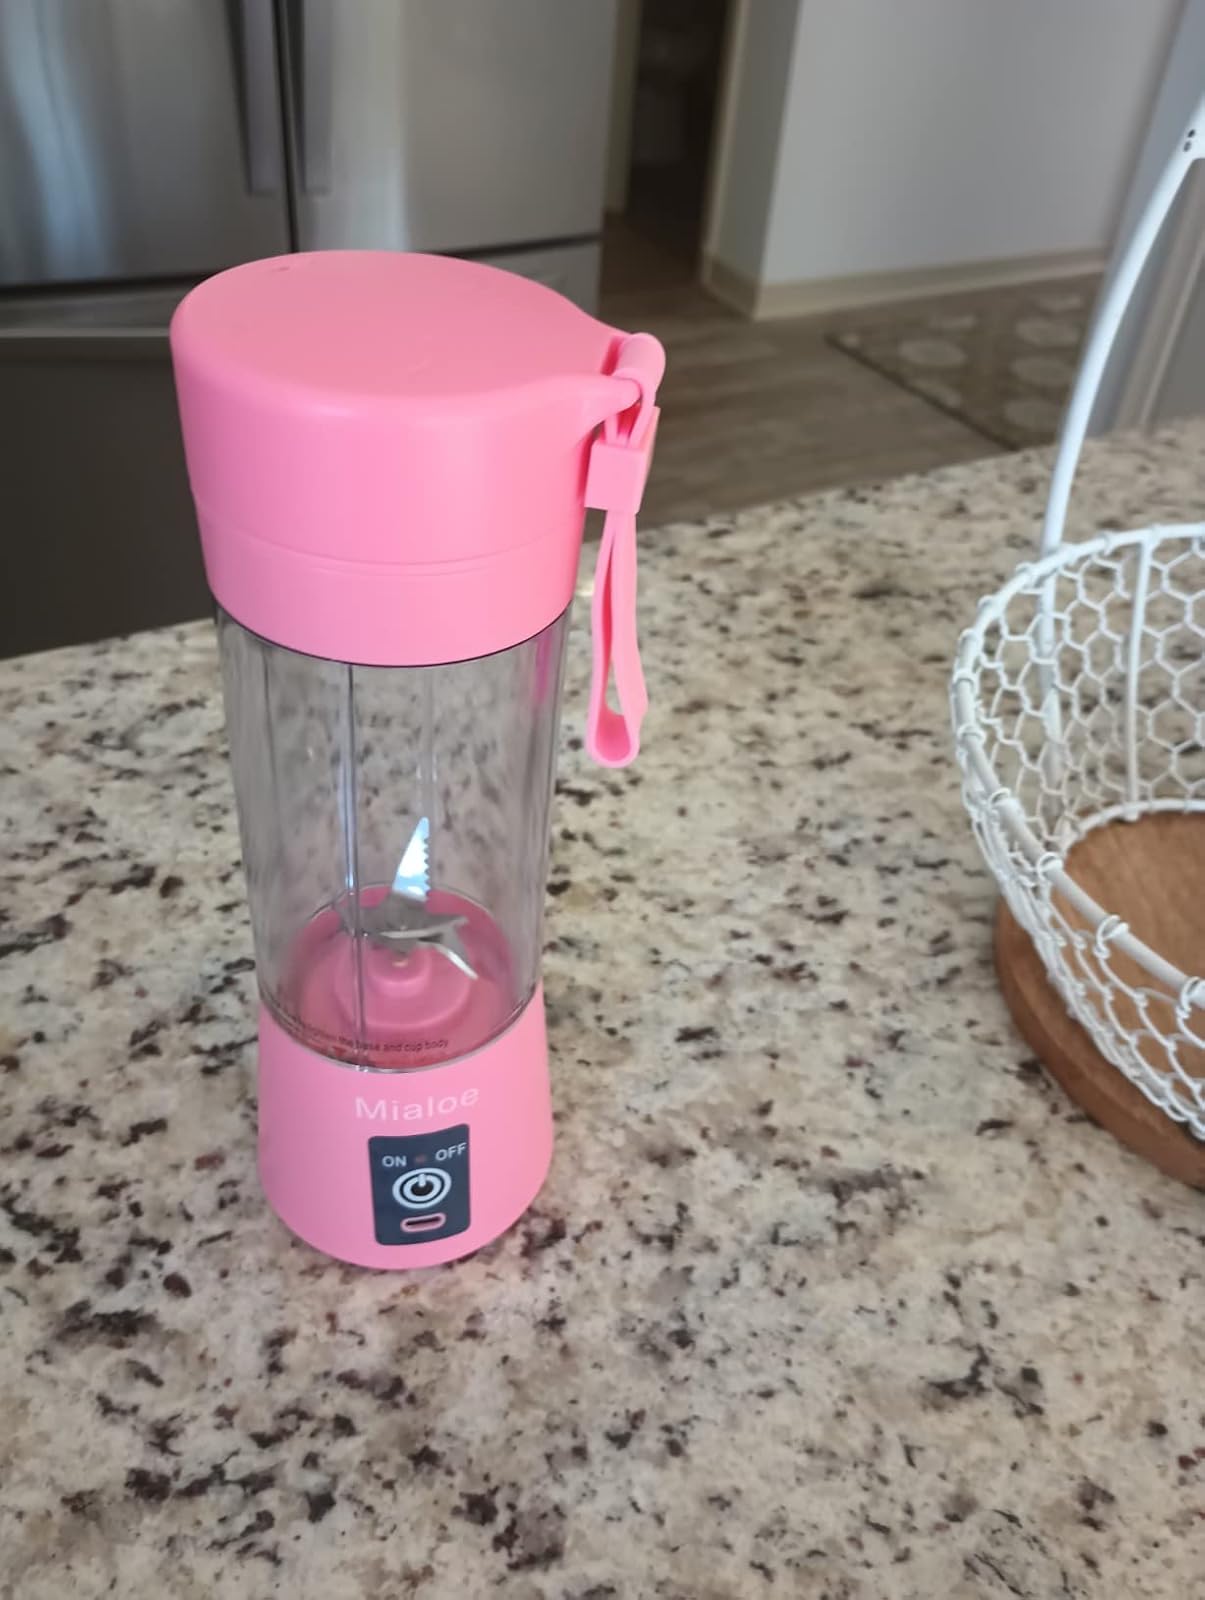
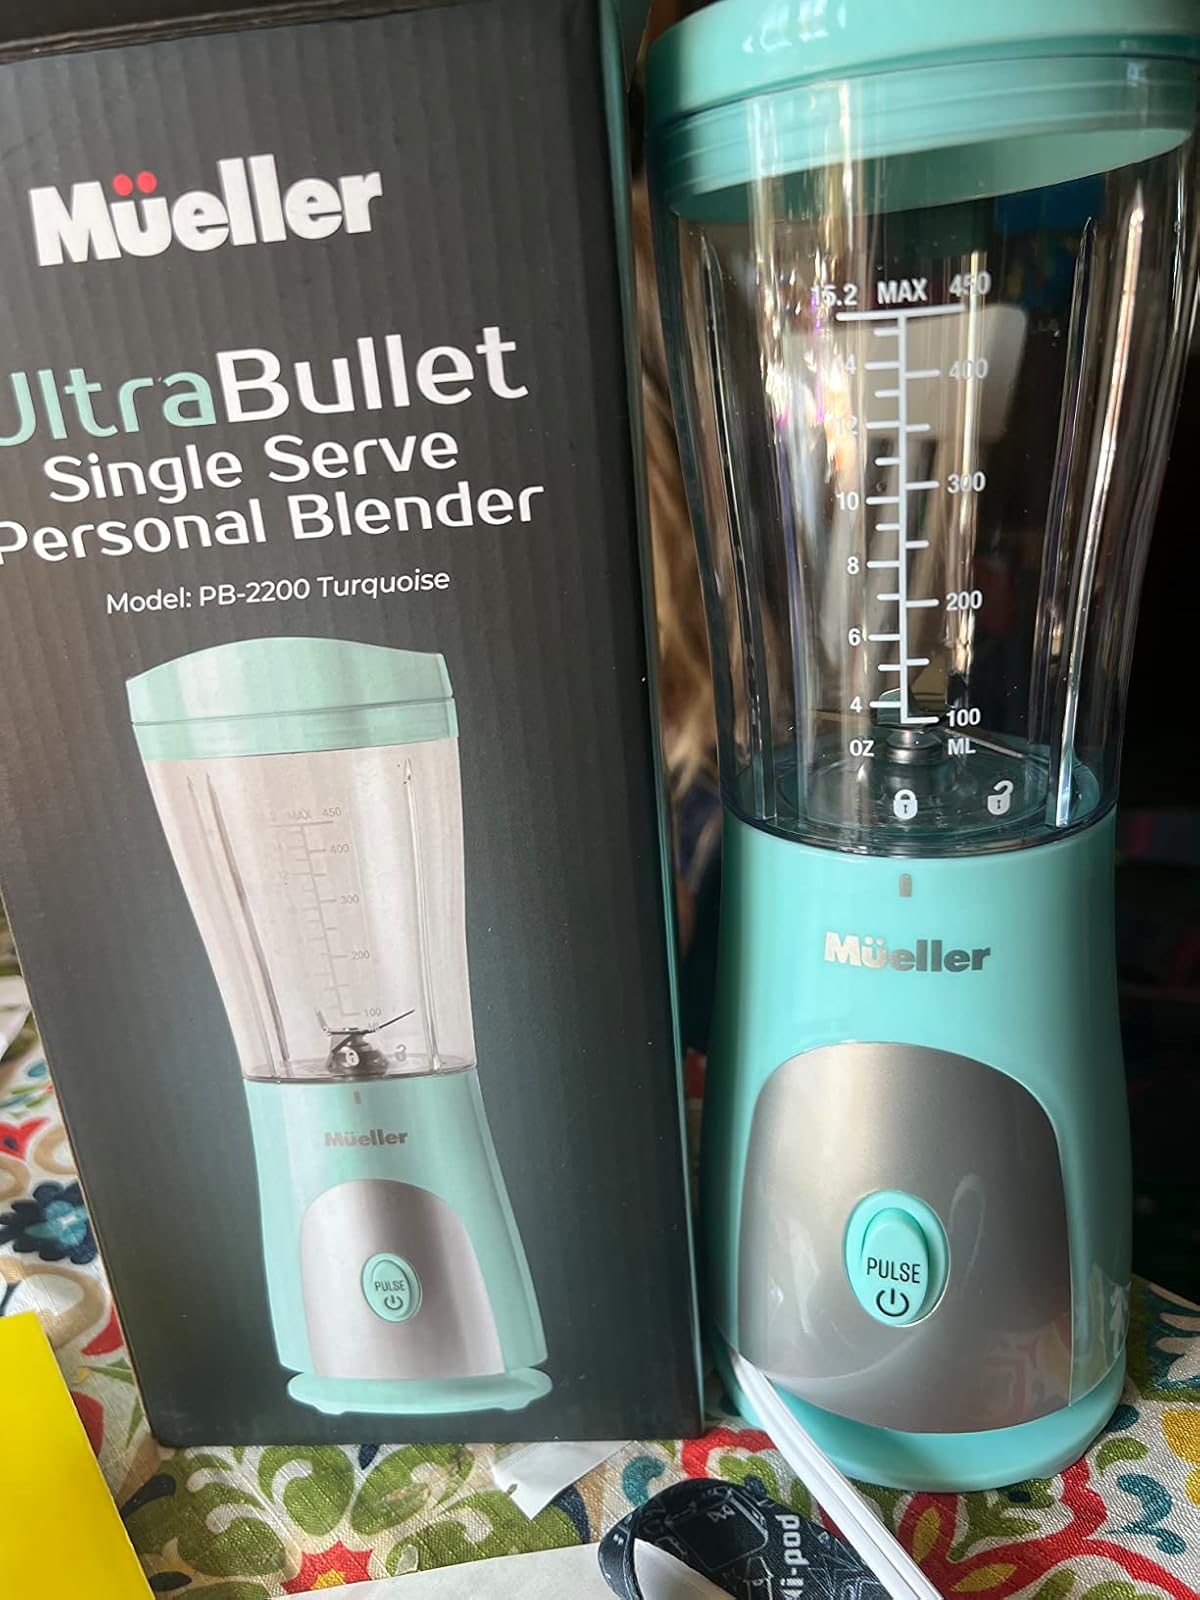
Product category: items_blender
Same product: no